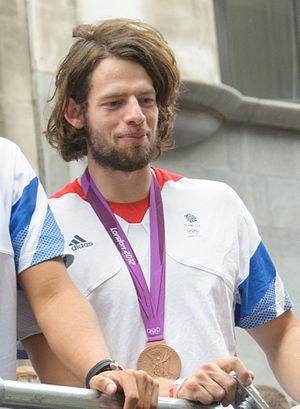
Tom Ransley, né le 6 septembre 1985 à Ashford, est un rameur d'aviron britannique. Il a fait partie de l'équipe britannique médaillée de bronze en huit aux Jeux olympiques de 2012.